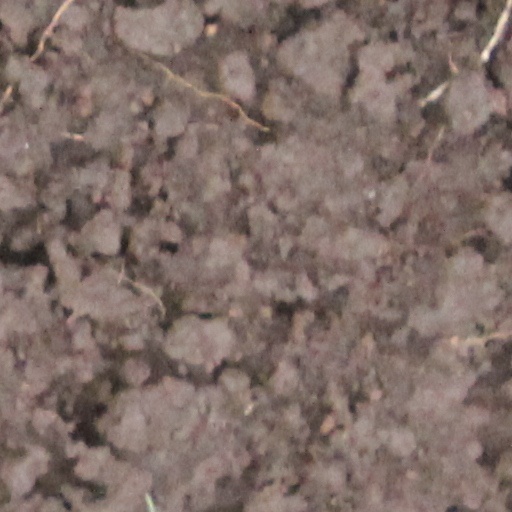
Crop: wheat